Marguerite Milward

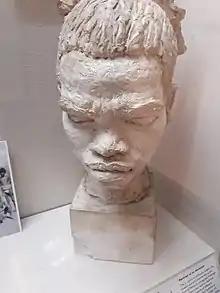
Plaster bust depicting a 16-year old Chenchu boy, made by Marguerite Milward in 1936, on display at Cambridge Museum of Archaeology and Anthropology.

Milward's first visit to India was in 1926, during which time she stayed with the Bengali poet and social reformer Rabindranath Tagore at Shantineketan. In 1929, she returned to Shantineketan to teach sculpture, during which time she met Bengali physical anthropologist Biraja Sankar Guha, the first director of the Anthropological Survey of India. Milward cites these experiences as inspiration for her ethnographic expeditions. Her first expedition lasted for eight months, from 1935 to 1936, sailing for Mumbai in November 1935 In 1936, she returned to Britain for an exhibition of the busts she made at the India House, London. Her second expedition took place between 1937 and 1938.